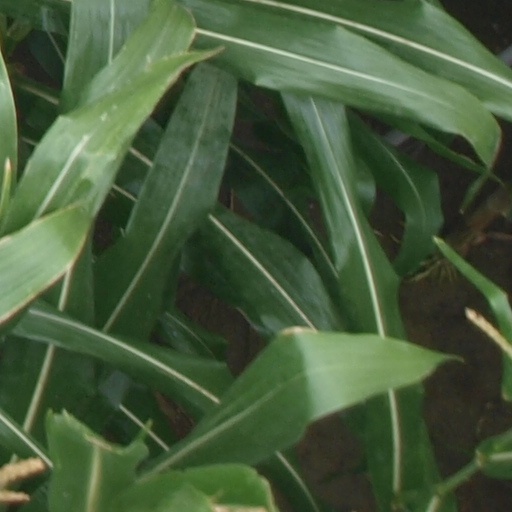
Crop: maize; corn